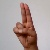
The image shows a hand gesture representing the letter 'U' in Indian Sign Language.